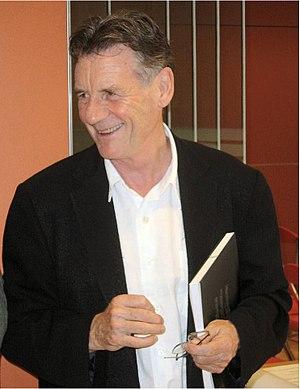
La comédie britannique englobe l'ensemble des films comiques produits au Royaume-Uni.
Monty Python est le nom d'une troupe d'humoristes rendue célèbre initialement grâce à sa première création, la série télévisée Monty Python's Flying Circus dont la diffusion commença à la BBC le 5 octobre 1969 et qui se poursuivit durant 45 épisodes jusqu'au 5 décembre 1974. La troupe était composée de six membres : Graham Chapman, John Cleese, Eric Idle, Michael Palin, Terry Jones et Terry Gilliam. La majorité des membres du groupe sont anglais sauf pour Terry Gilliam qui vient des États-Unis et Terry Jones qui est d'origine galloise.
Sir Michael Edward Palin est un humoriste, comédien, scénariste et producteur britannique. Il est connu en tant que membre du Monty Python's Flying Circus, dans lequel il joue généralement des rôles d'excentriques.
Un poisson nommé Wanda ou Un ange dénommé Wanda au Québec, est un film américano-britannique humoristique réalisé par Charles Crichton, sorti en 1988.